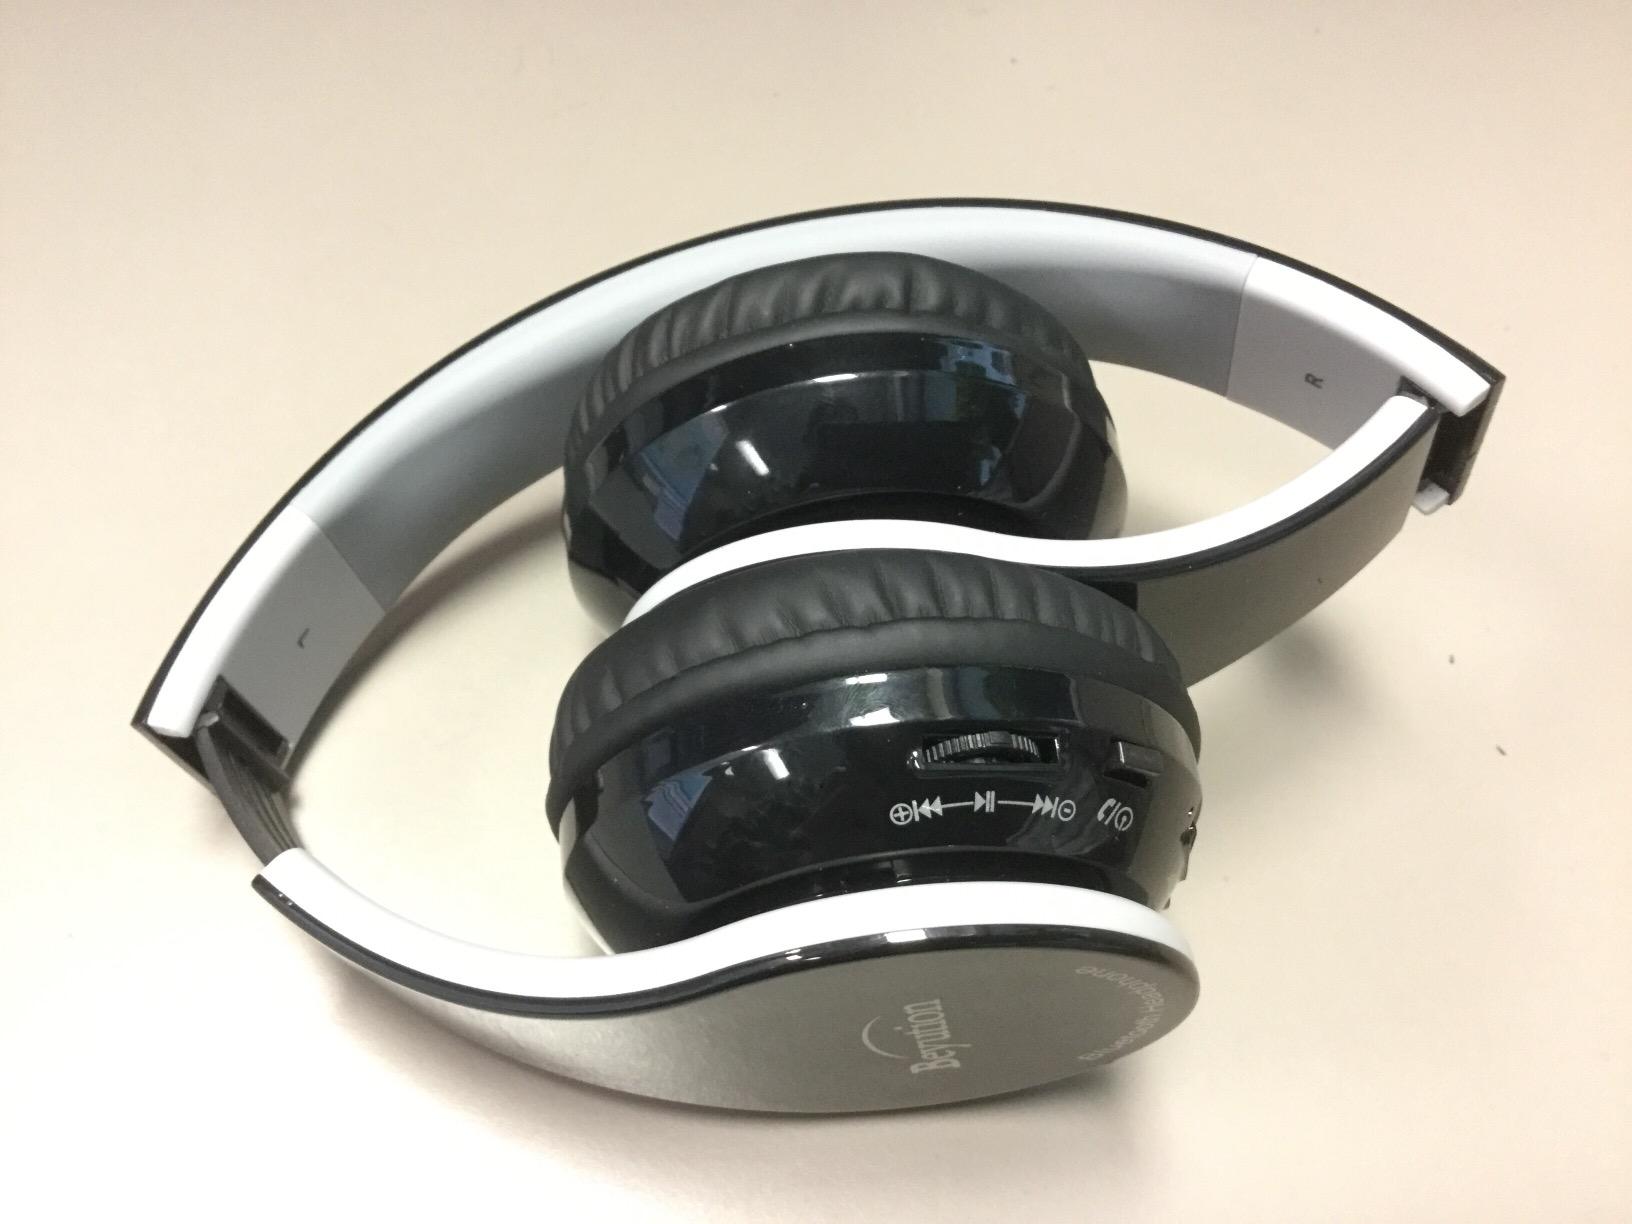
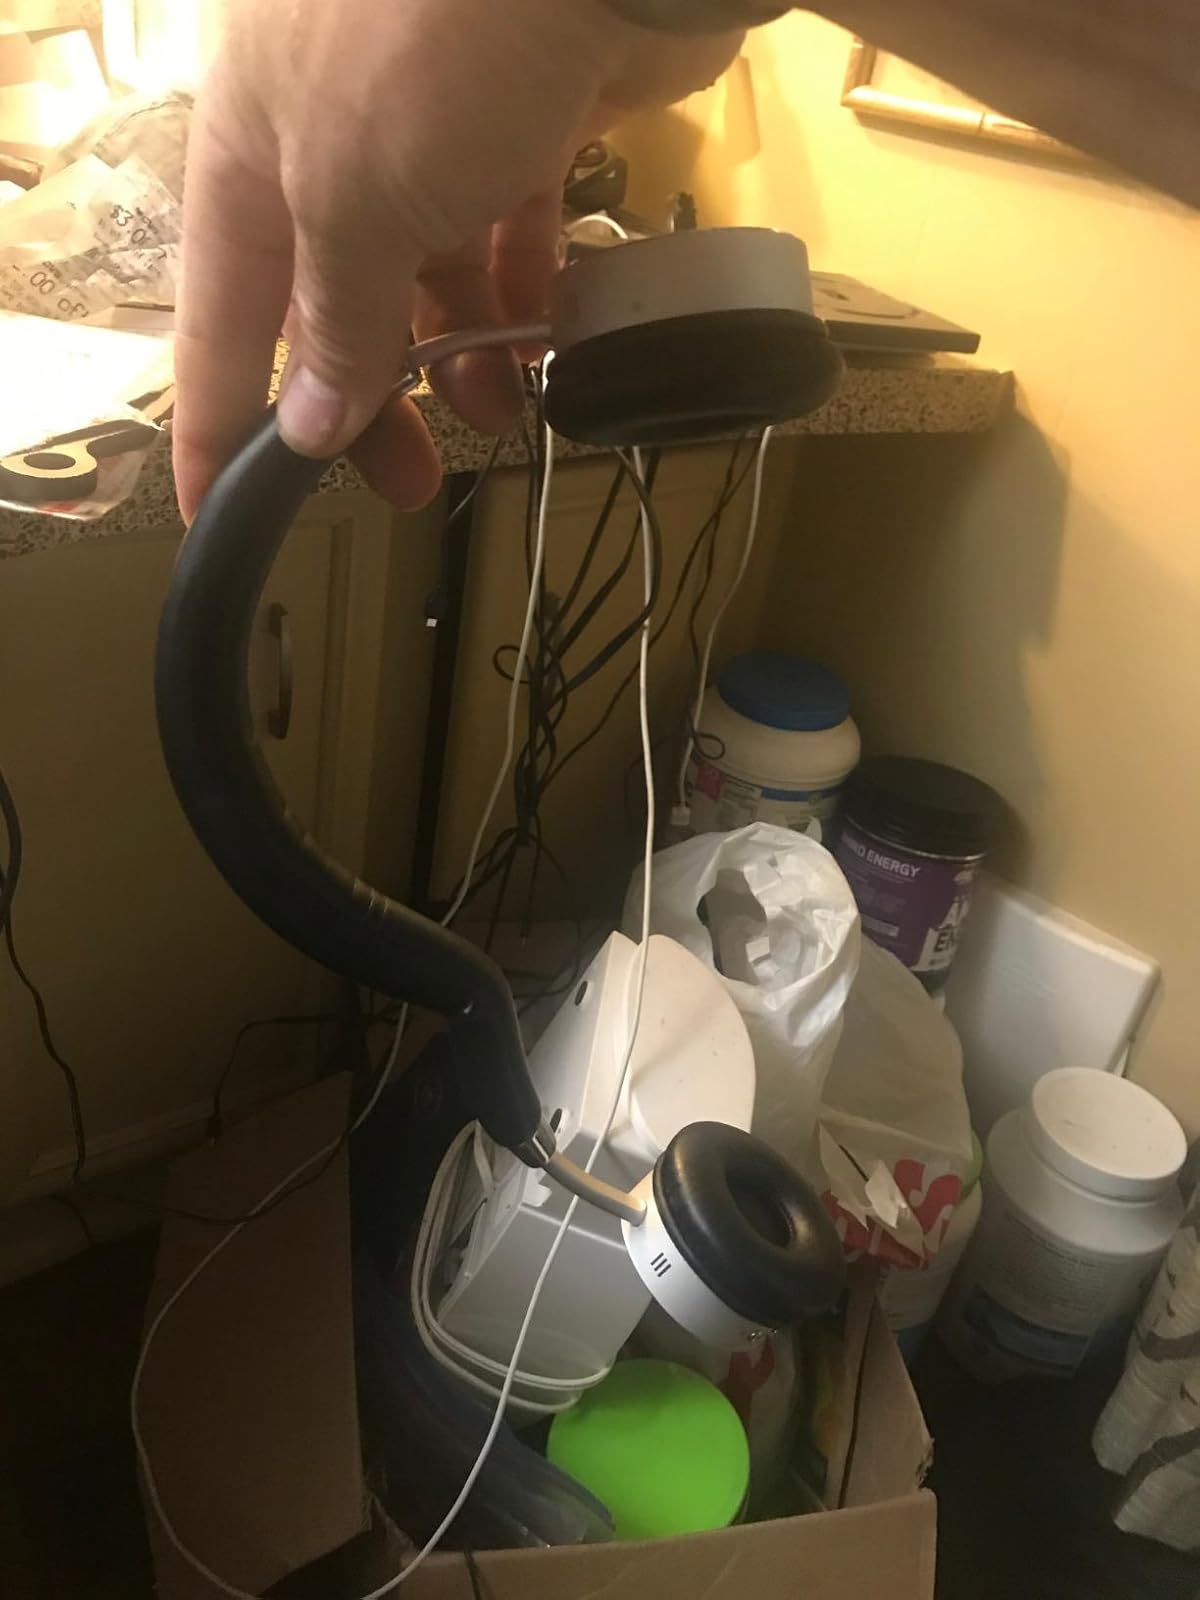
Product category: headphones
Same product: no